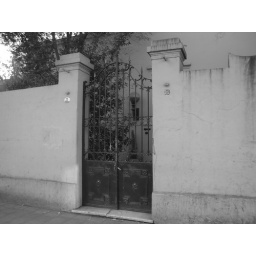
In stone towers four, hooded watcher at the door, and in alcoves three score let us be.